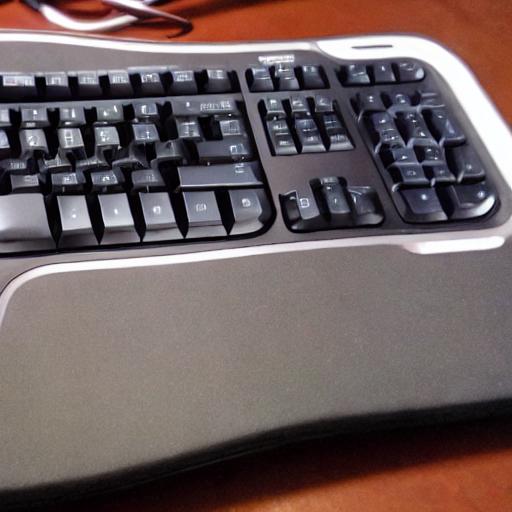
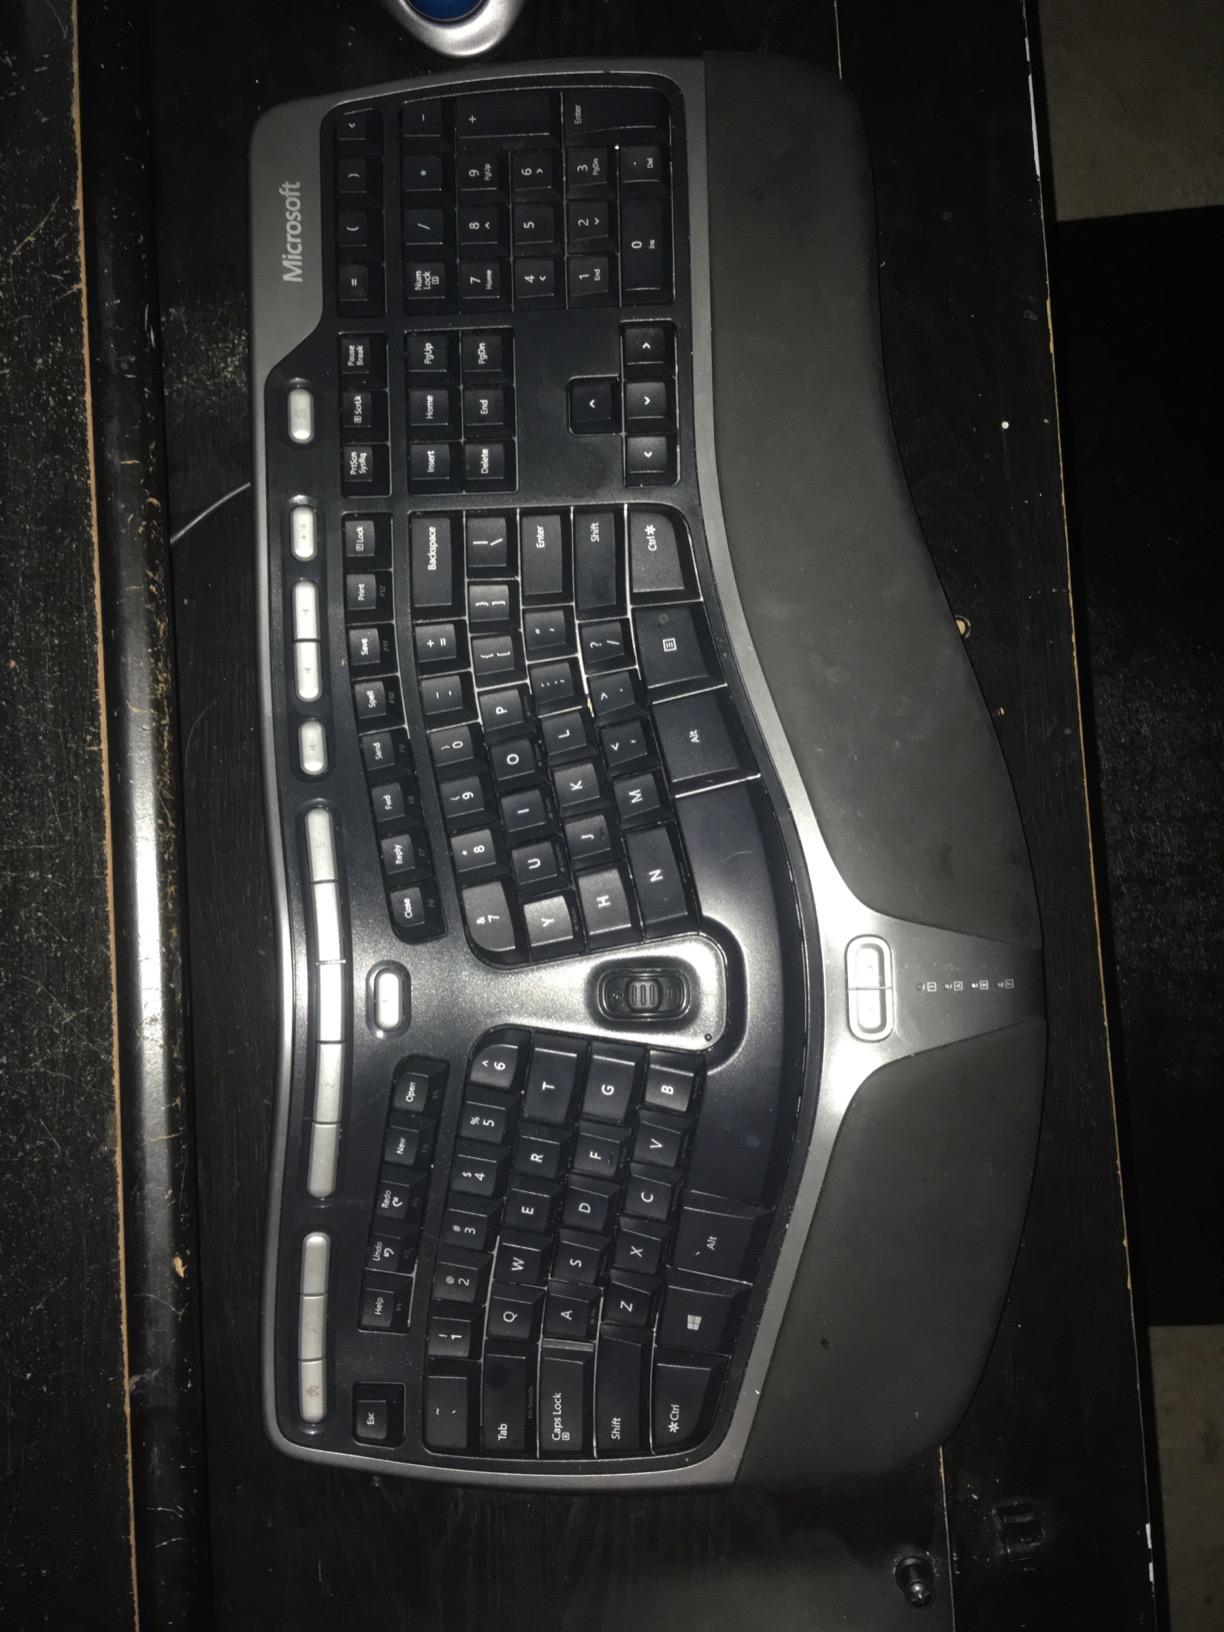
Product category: keyboard
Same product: no